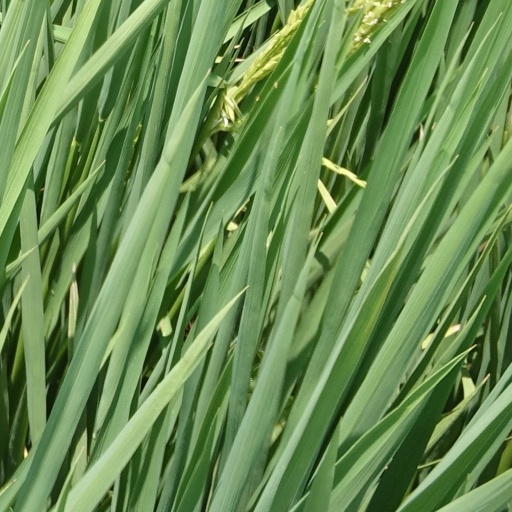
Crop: rice